Mount Washington Transit Tunnel

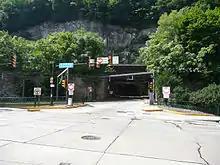
North portal to the tunnel

The Mount Washington Transit Tunnel is a tunnel for buses and light rail trains under Mount Washington in Pittsburgh, Pennsylvania. The Mount Washington Transit Tunnel is a central component of the Pittsburgh public transit system operated by Pittsburgh Regional Transit, providing a direct connection between Downtown Pittsburgh and the South Hills suburbs. The tunnel was built for the trolley services of Pittsburgh Railways, the predecessor of the modern-day Pittsburgh Light Rail system, and has been used exclusively for public transit since its construction.